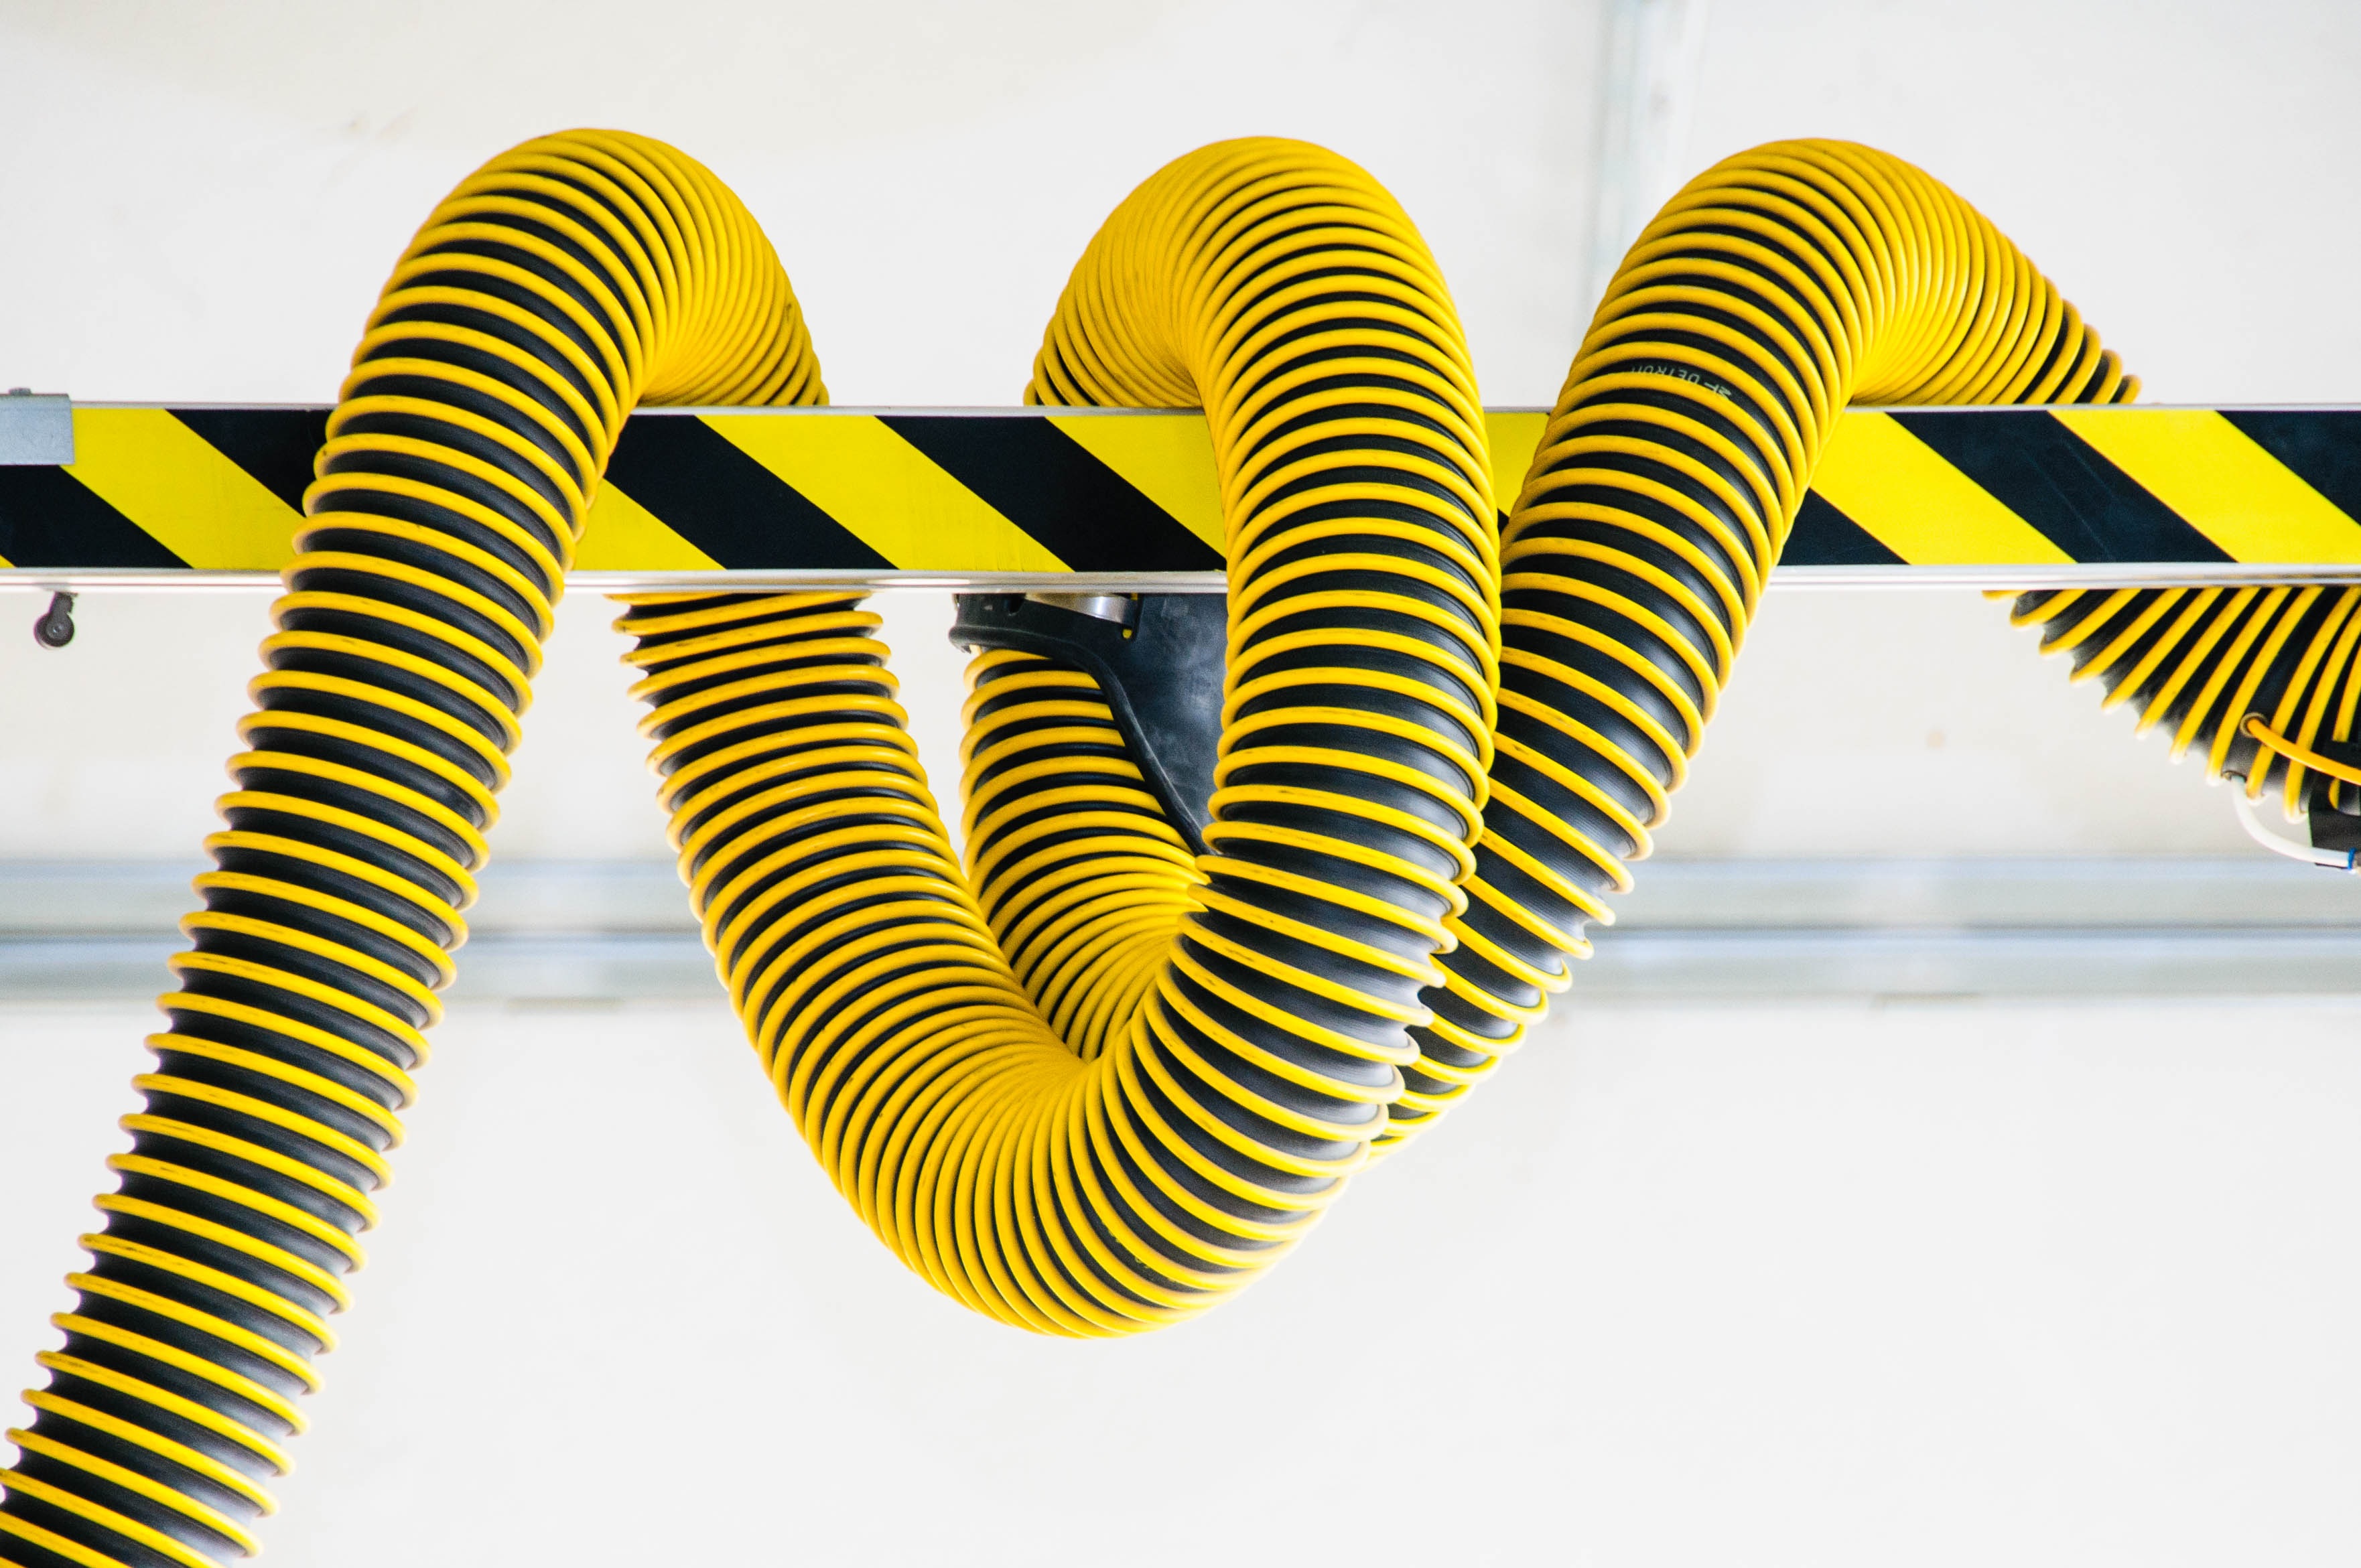
shoe, technology, spiral, leg, line, fire, yellow, human body, illustration, footwear, hose, fashion accessory, aircraft engine